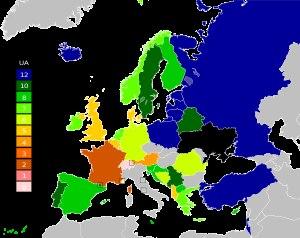
L'Ukraine a participé au Concours Eurovision de la chanson 2004 les 12 et 15 mai à Istanbul, en Turquie. C'est la 2ᵉ participation et la 1ʳᵉ victoire de l'Ukraine au Concours Eurovision de la chanson.